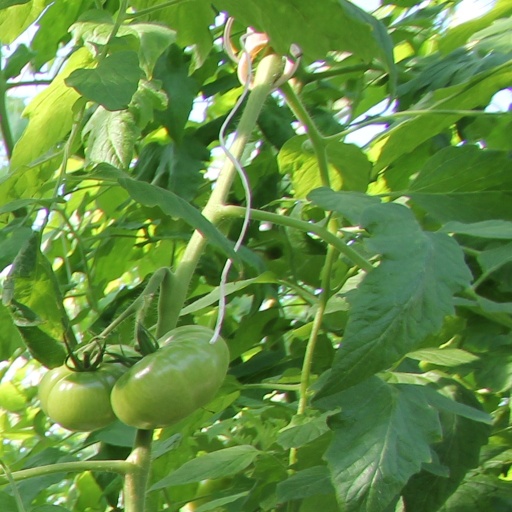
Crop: tomato